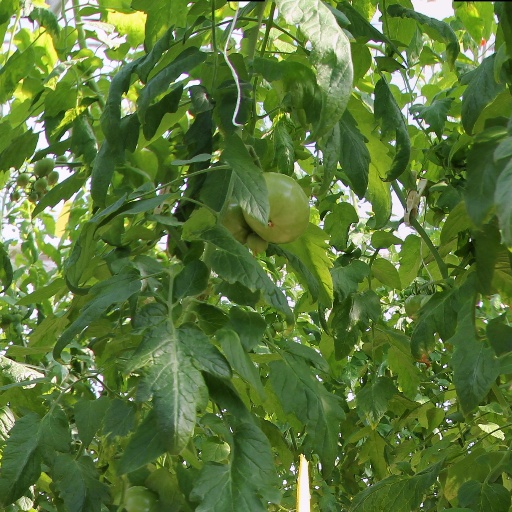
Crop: tomato